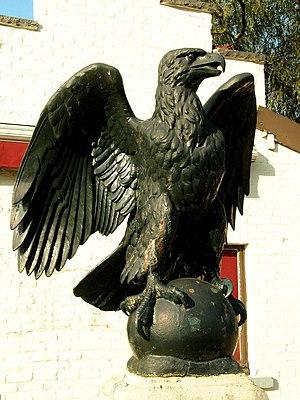
Waterloo (Belgique), Aigle en bronze. – Monument commémoratif de la Bataille de Waterloo érigé en face de l'auberge du ""Bivouac de l'Empereur"".